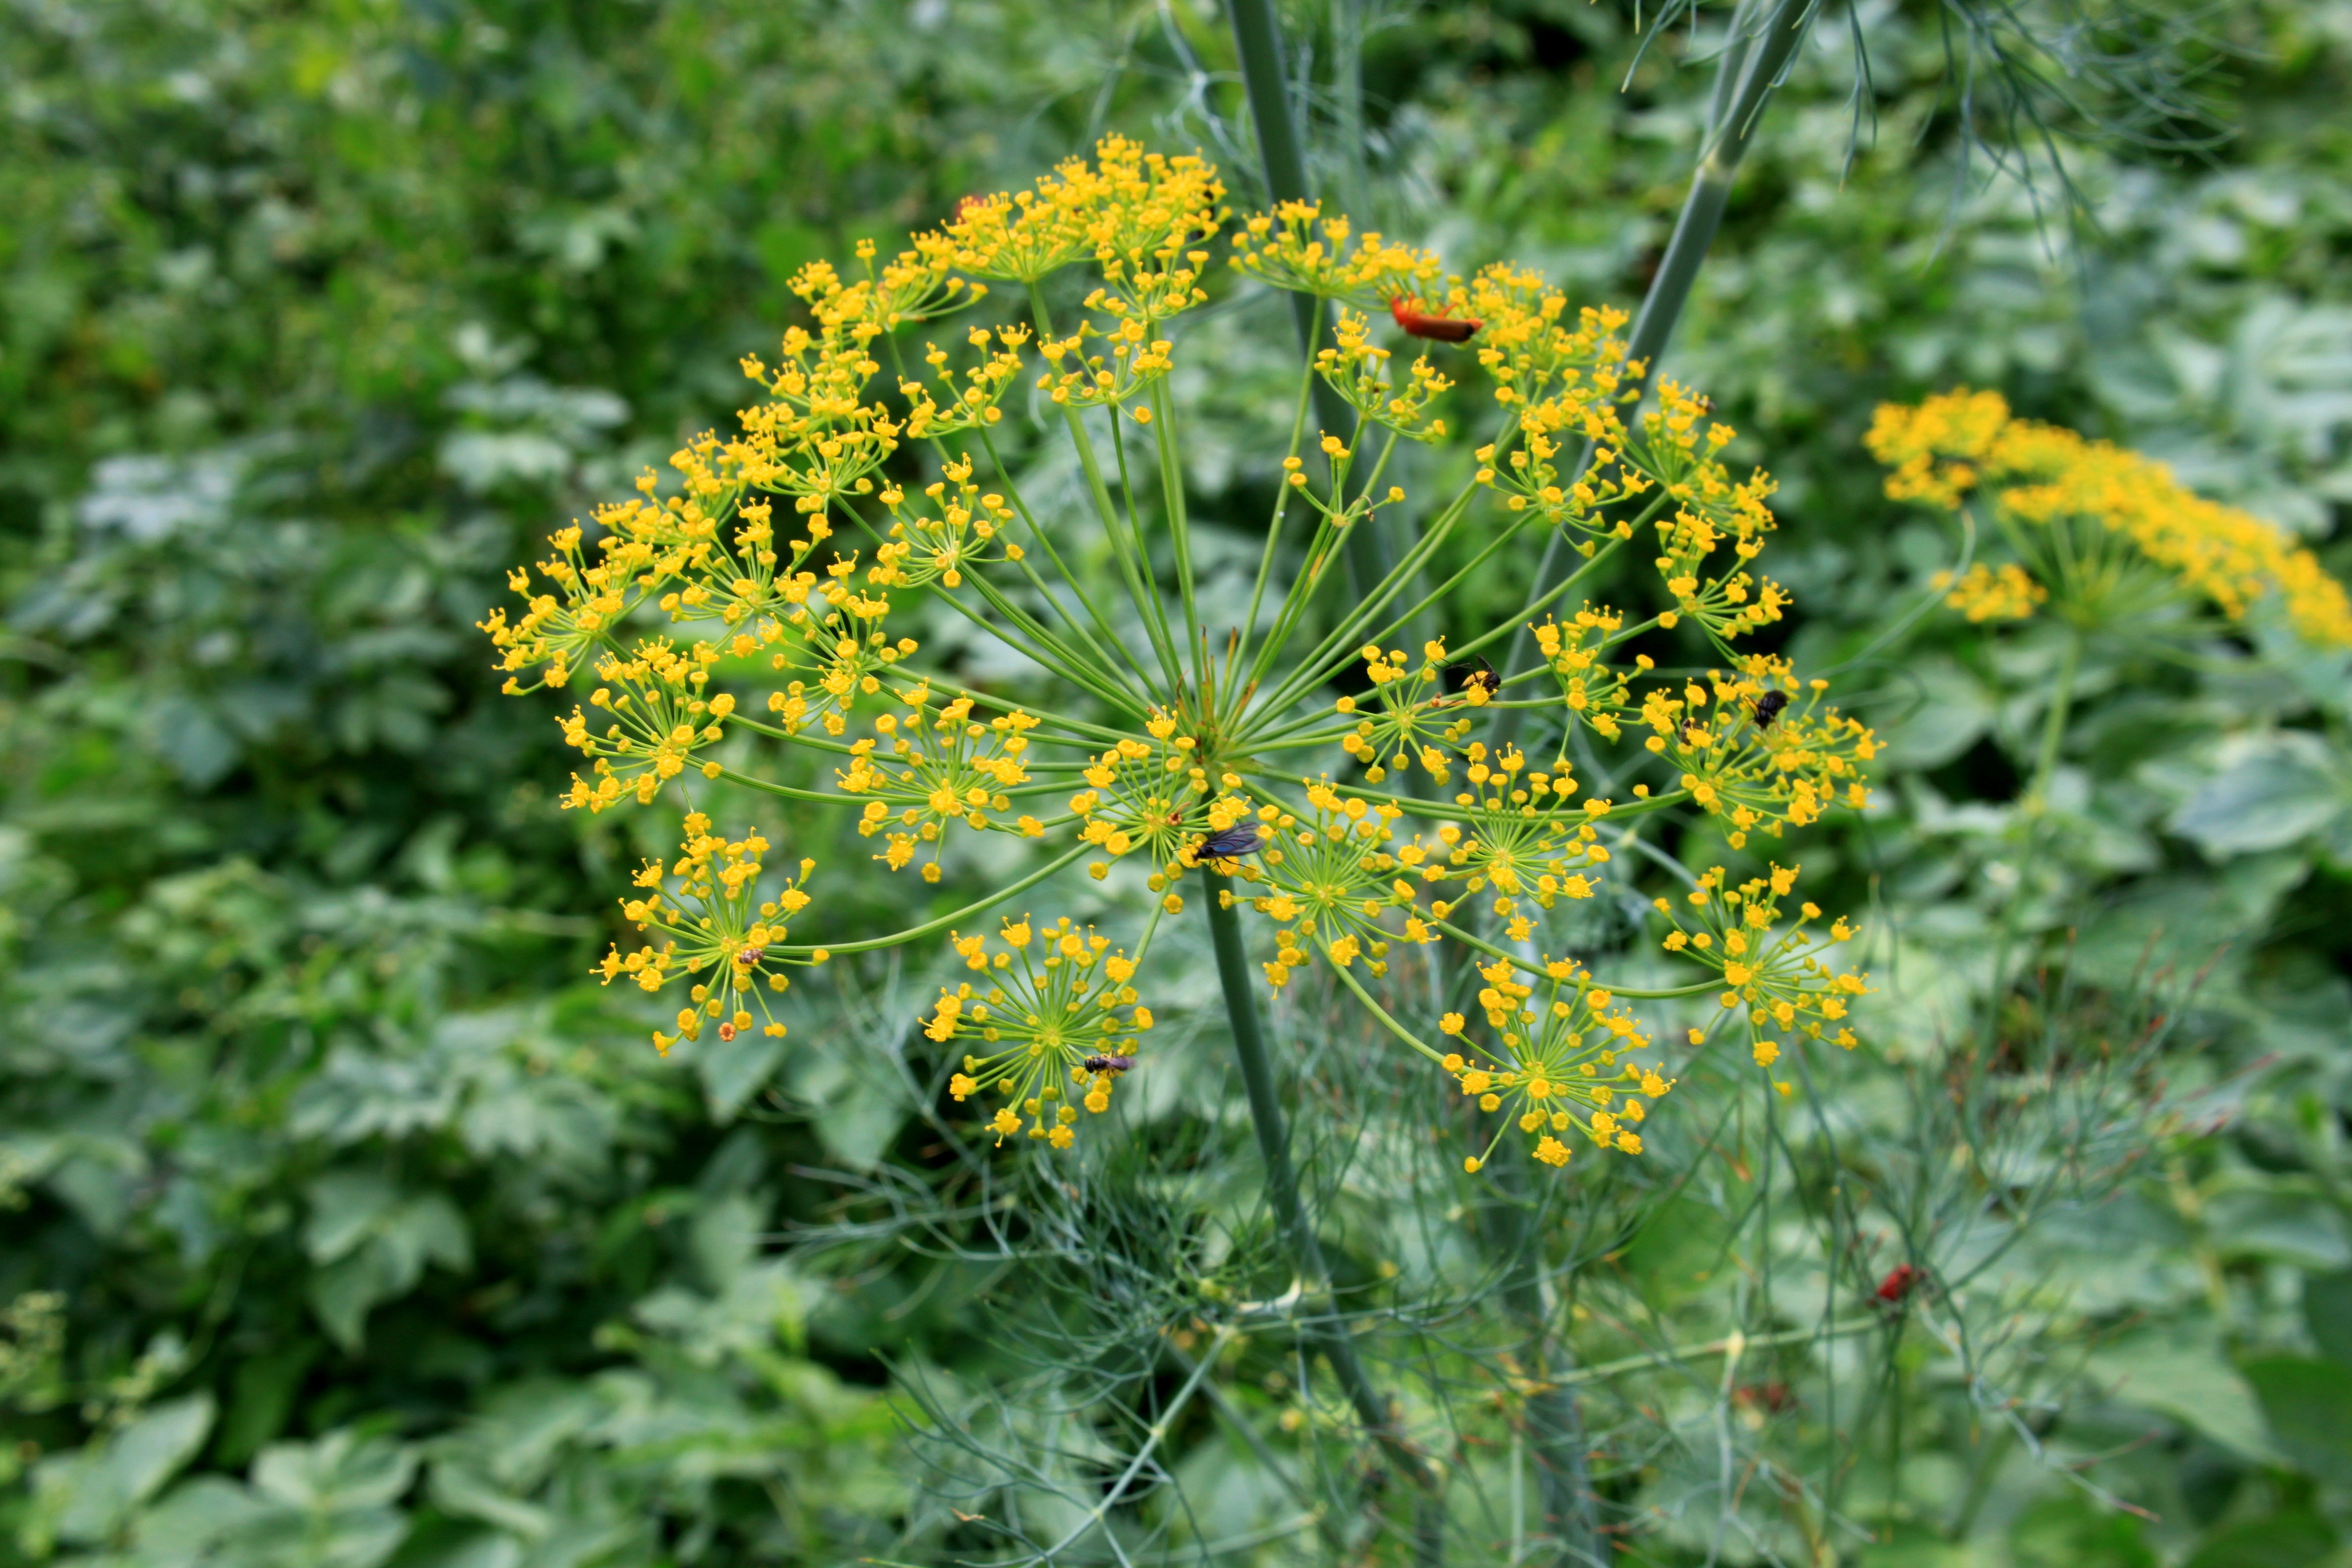
plant, meadow, prairie, flower, herb, produce, flora, plants, wildflower, flowers, shrub, spices, rue, herbs, mustard, yarrow, tansy, dill, flowering plant, daisy family, apiaceae, subshrub, annual plant, common tansy, anethum, graveolens, land plant